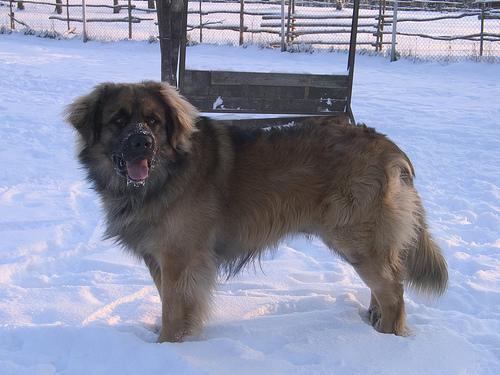
leonberger